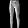
Label: Trouser